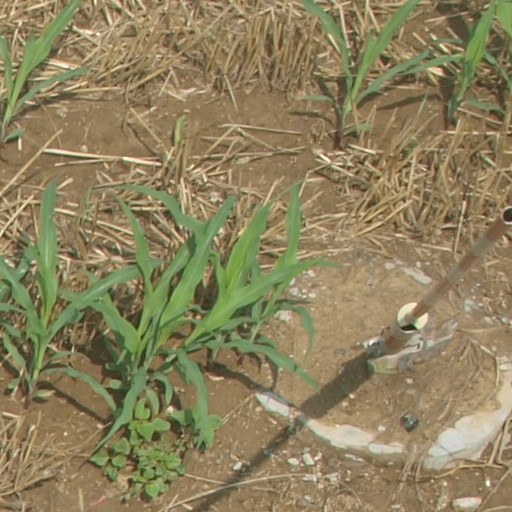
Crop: maize; corn